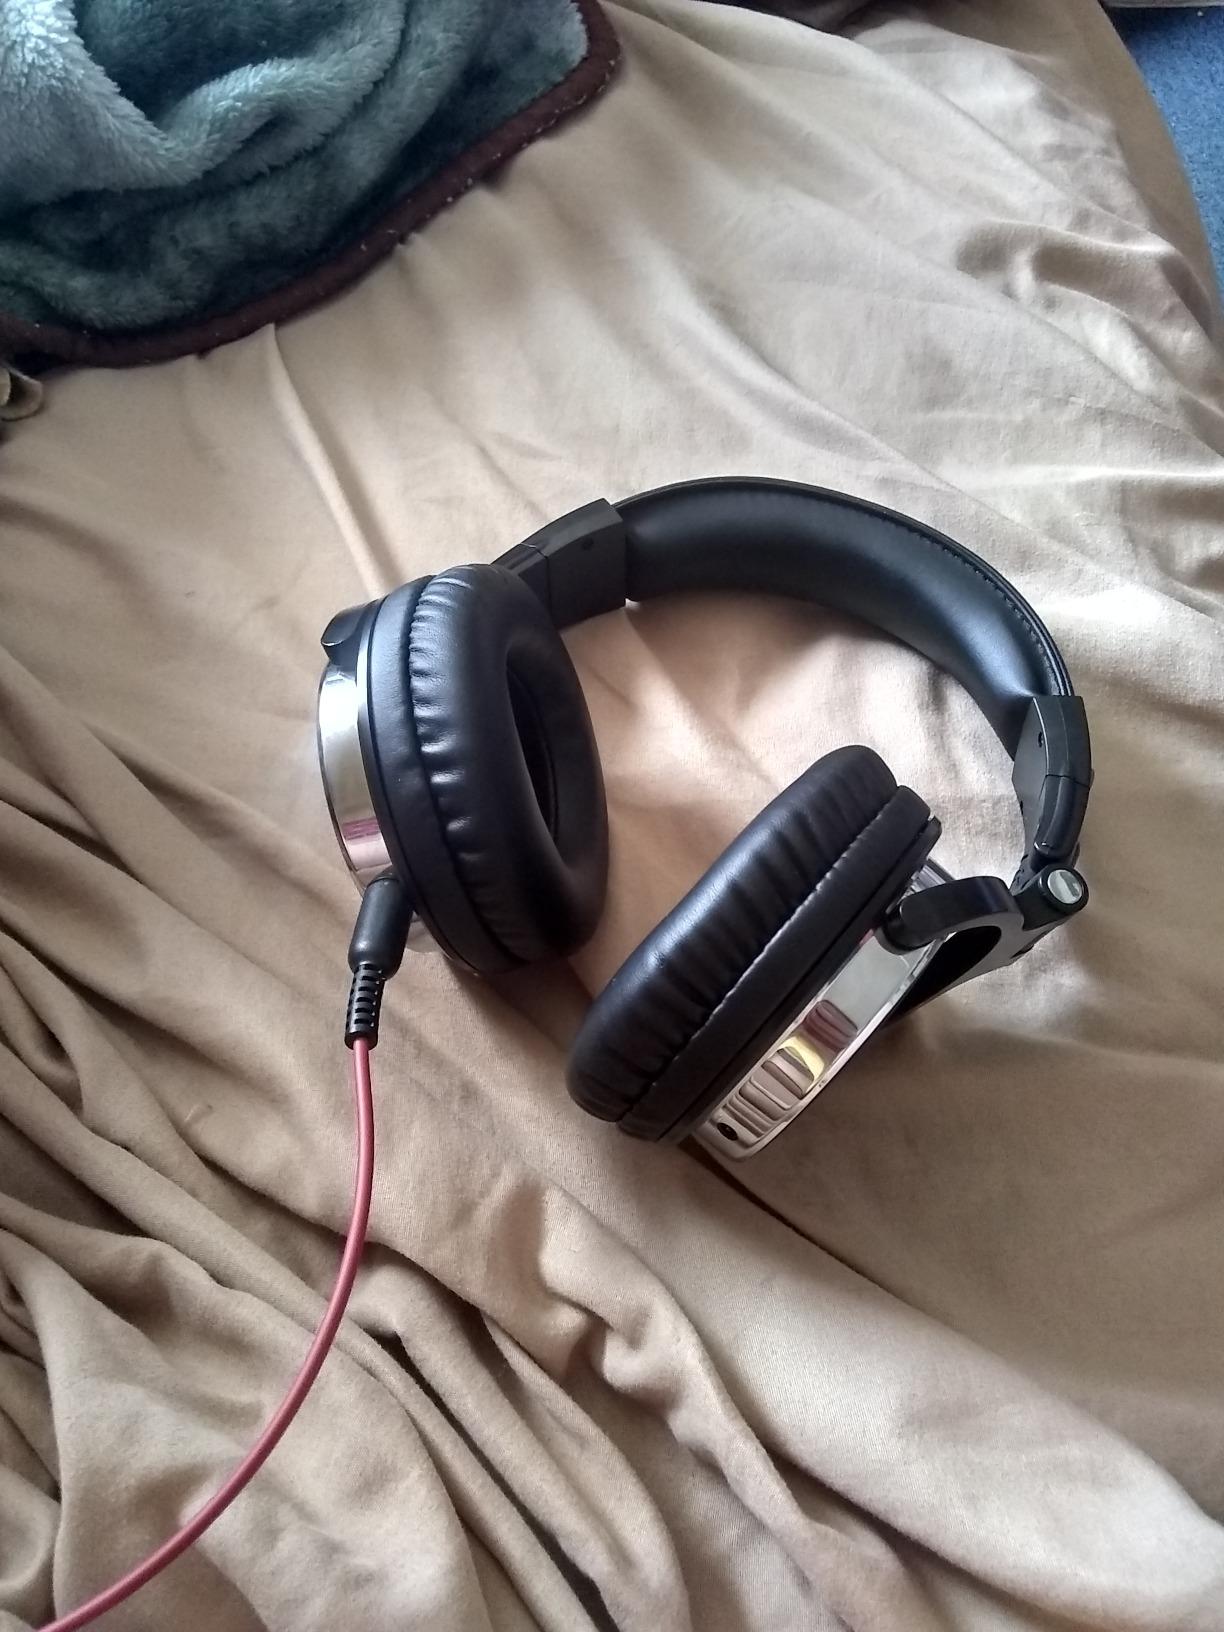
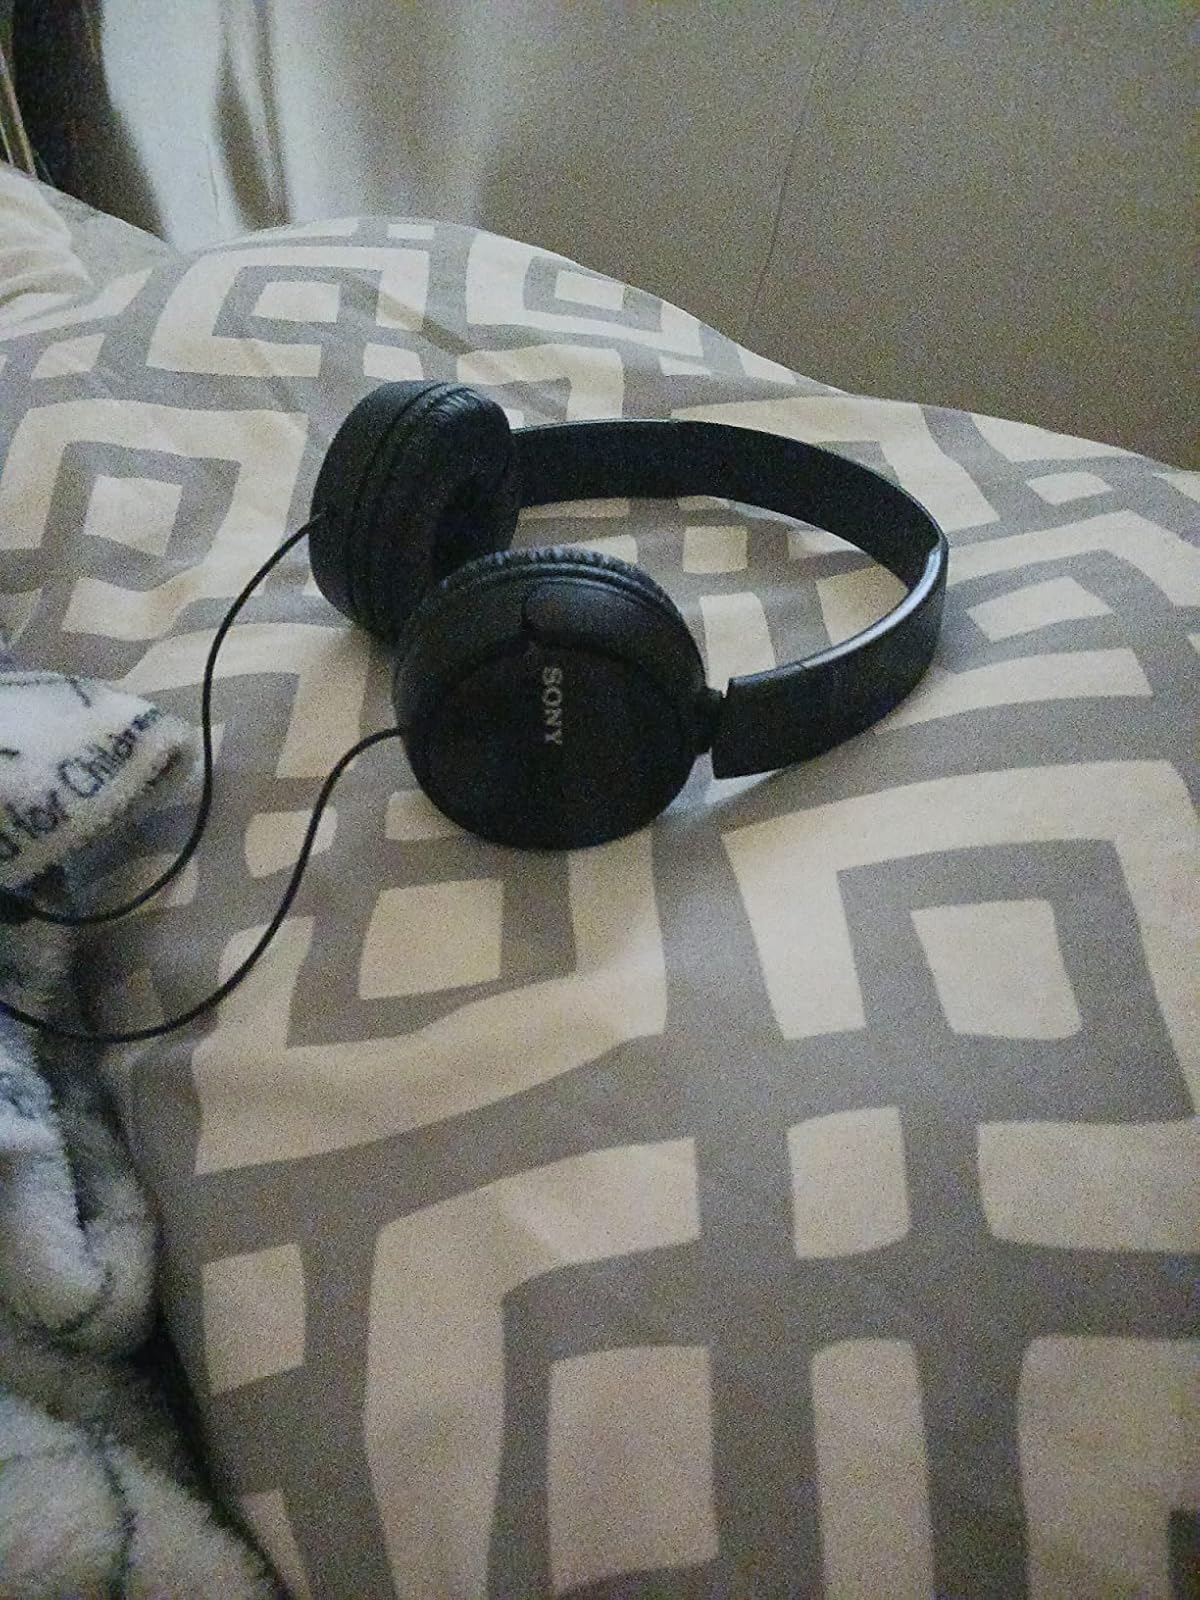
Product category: headphones
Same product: no